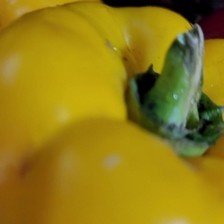
Label: capsicum